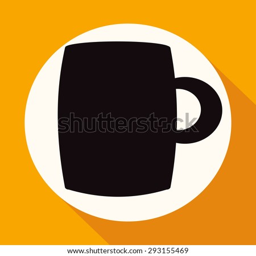
icon a cup of coffee on white circle with a long shadow